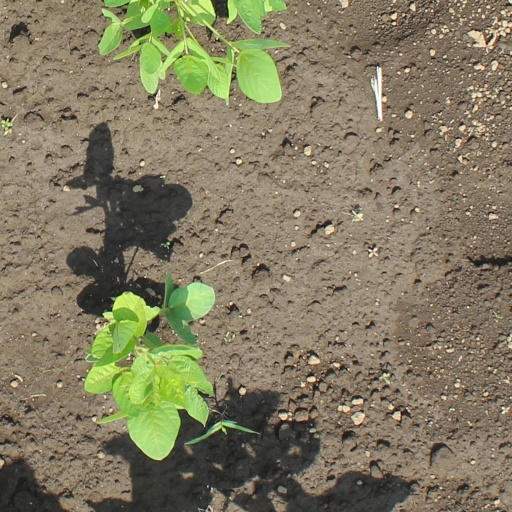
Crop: soybean